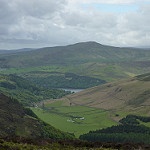
Label: mountain